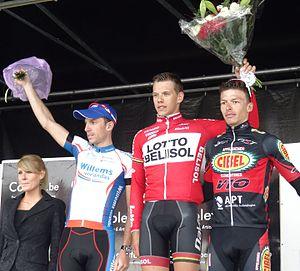
Reportage photographique réalisé le samedi 30 août à l'occasion du départ et de l'arrivée du Grand Prix des commerçants de Templeuve 2014 à Templeuve (Tournai), Belgique.
La Topcompétition 2014 est le calendrier de courses cyclistes sur route masculines belges de la Topcompétition établi par la Royale ligue vélocipédique belge. Il donne lieu à un classement des coureurs belges de moins de 27 ans et des équipes belges y participant.